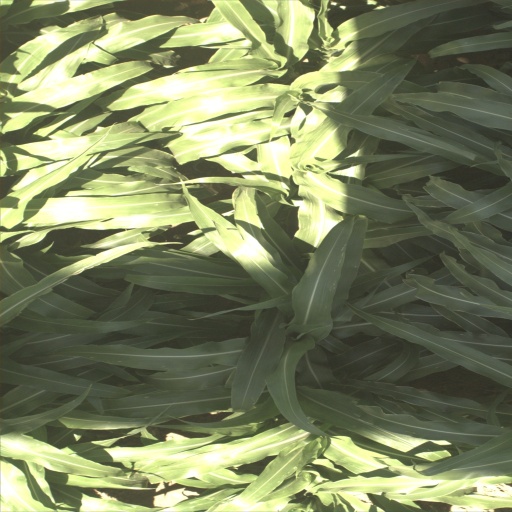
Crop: sorghum